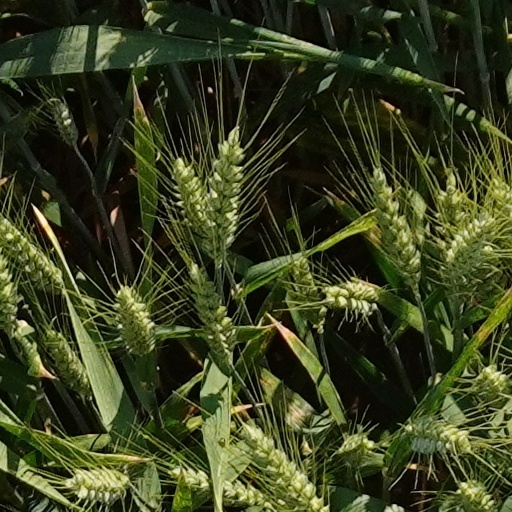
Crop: wheat